Haitian Navy

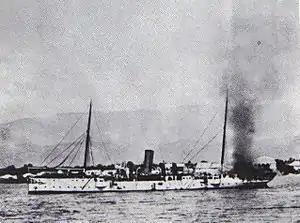
The ""Crête-à-Pierrot""

The crown jewel of the Haitian navy, the , sunk during the Markomannia incident when the SMS Panther (1901) shot it down after Admiral Hammerton Killick blew the aft magazines to avoid capture. He would die in that attack as he chose to go down with his ship, along with 4 crew members.